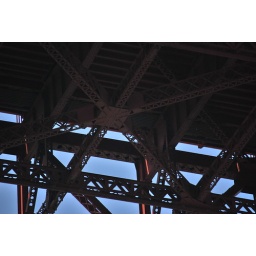
golden gate bridge by kristann perring